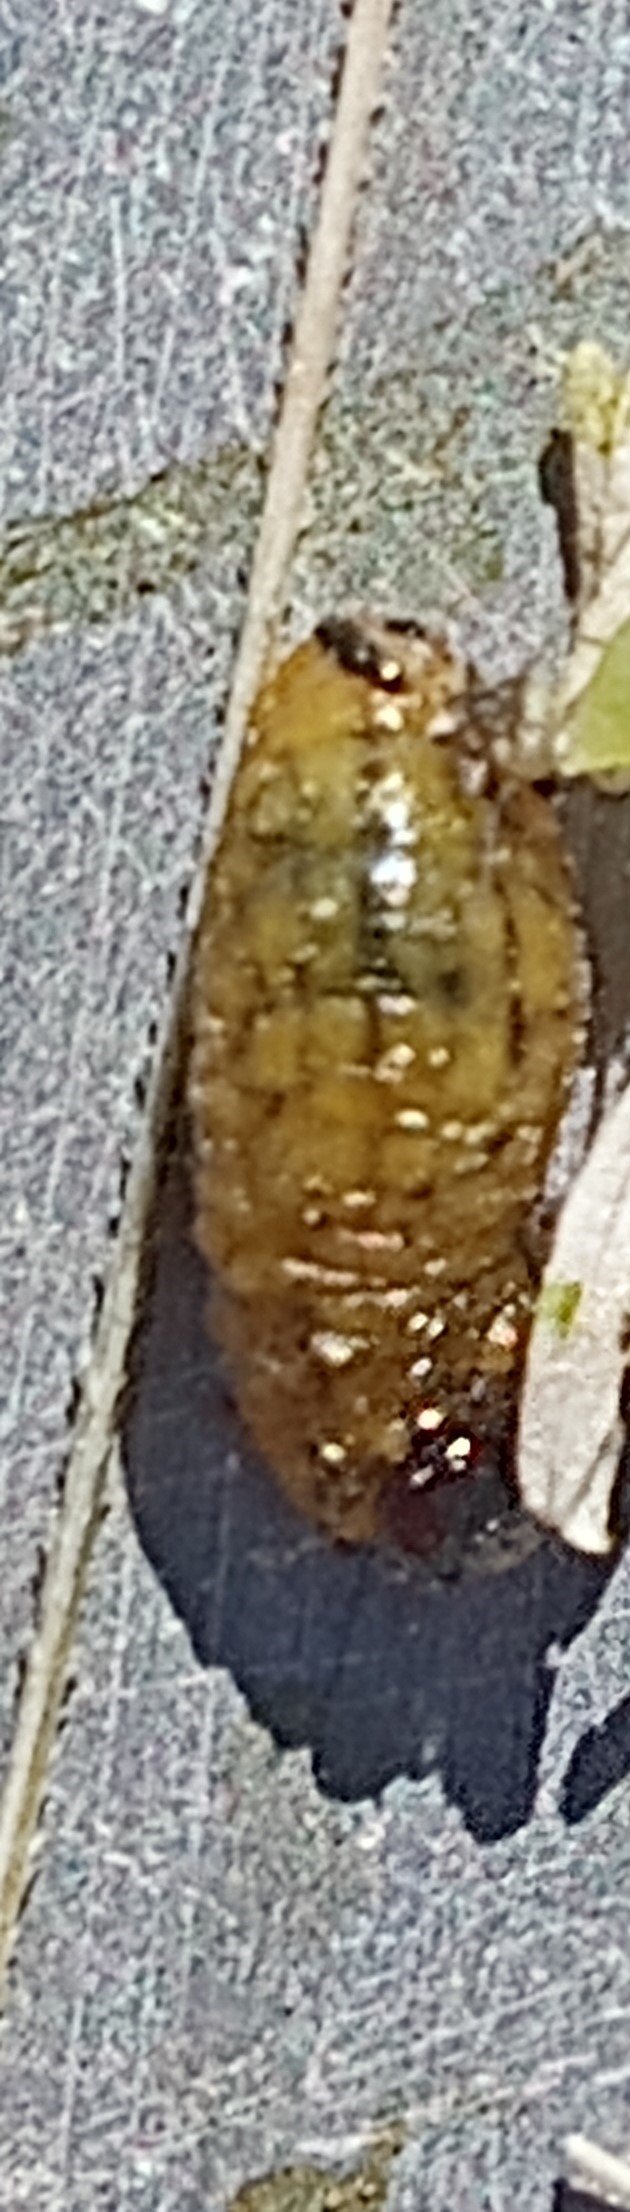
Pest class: cereal_leaf_beetle